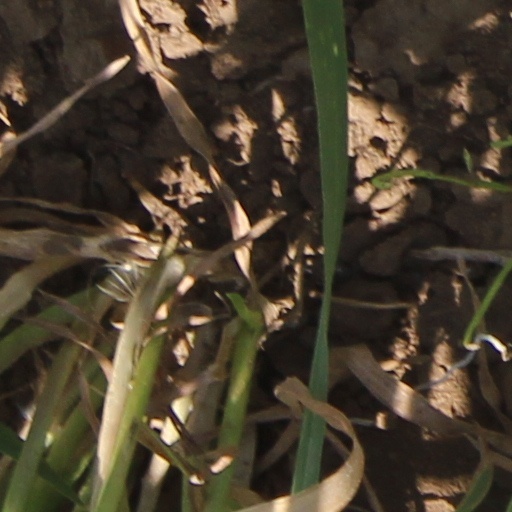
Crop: wheat